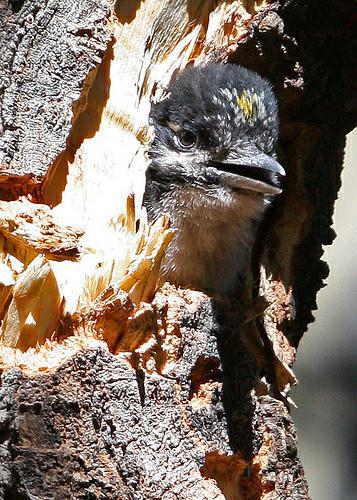
A photo of a american three toed woodpecker